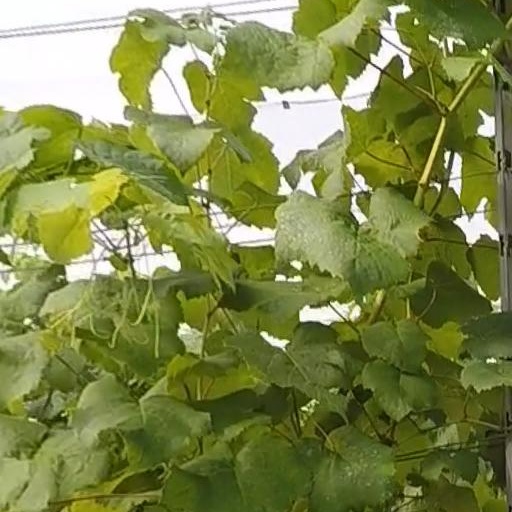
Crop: grape